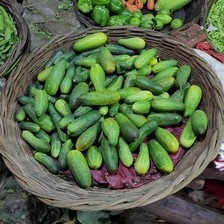
Label: cucumber